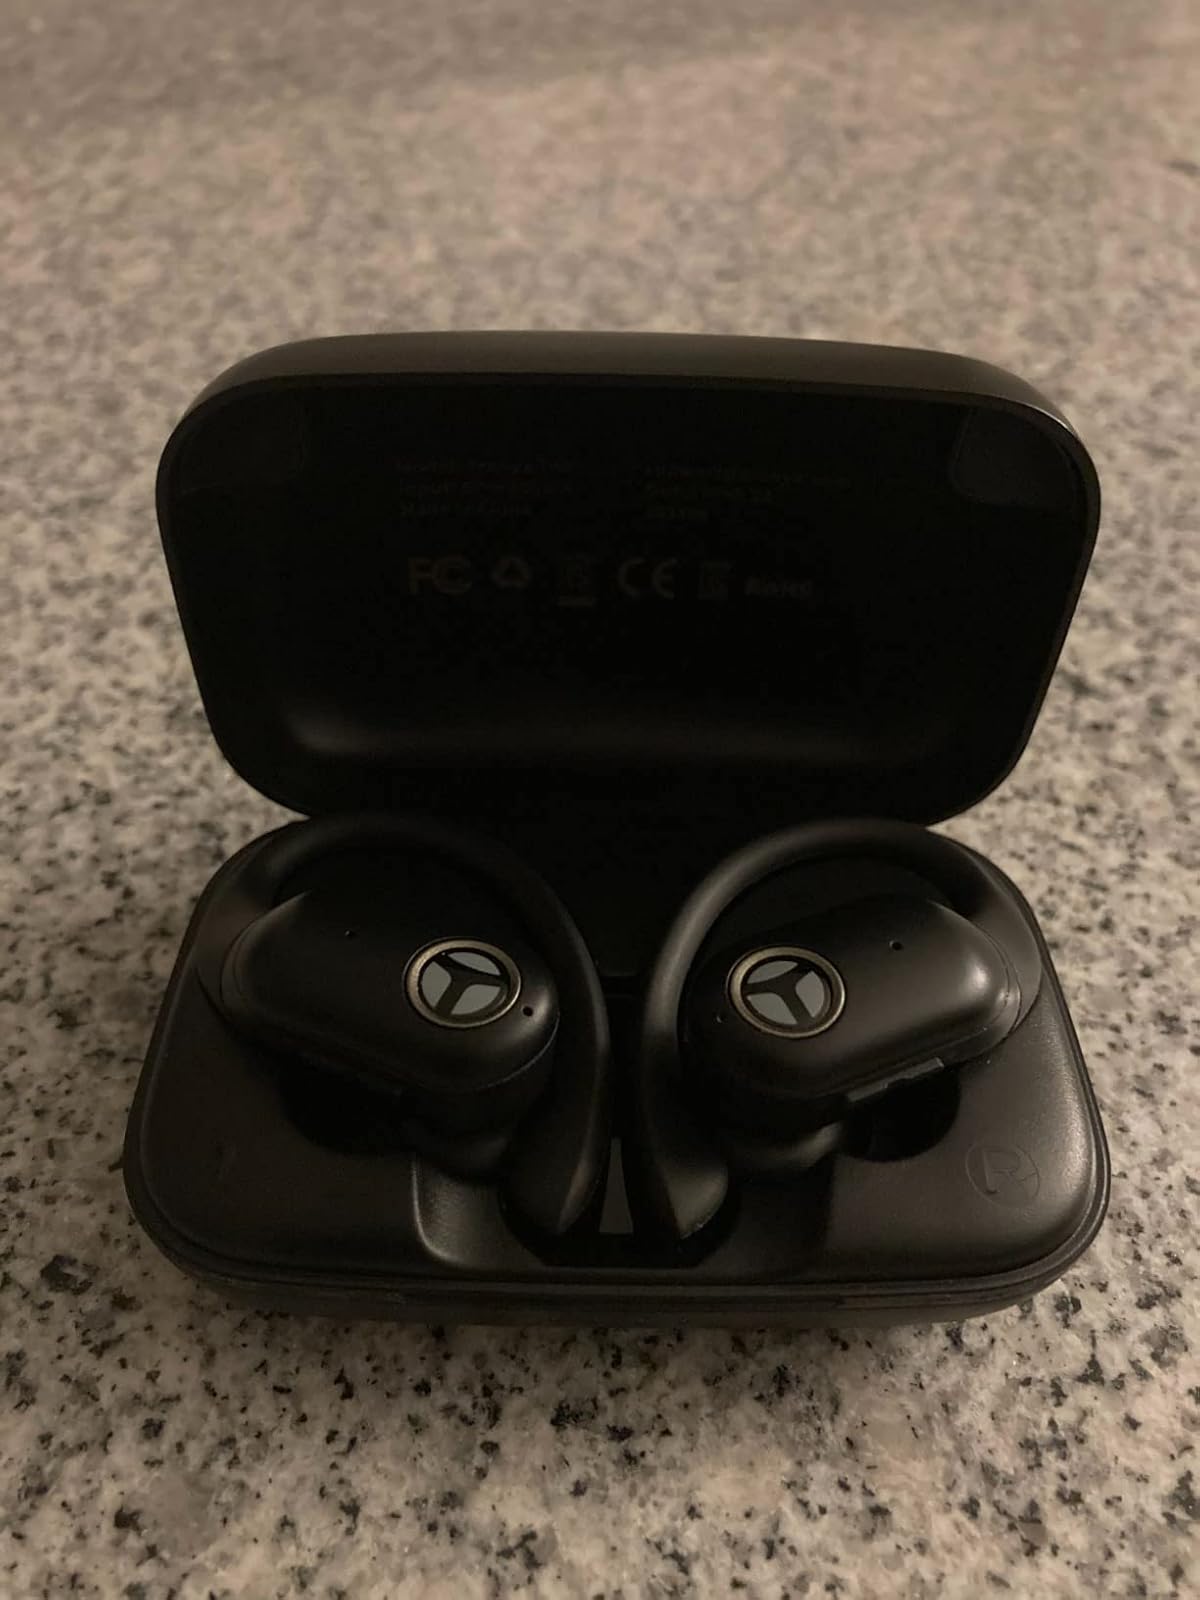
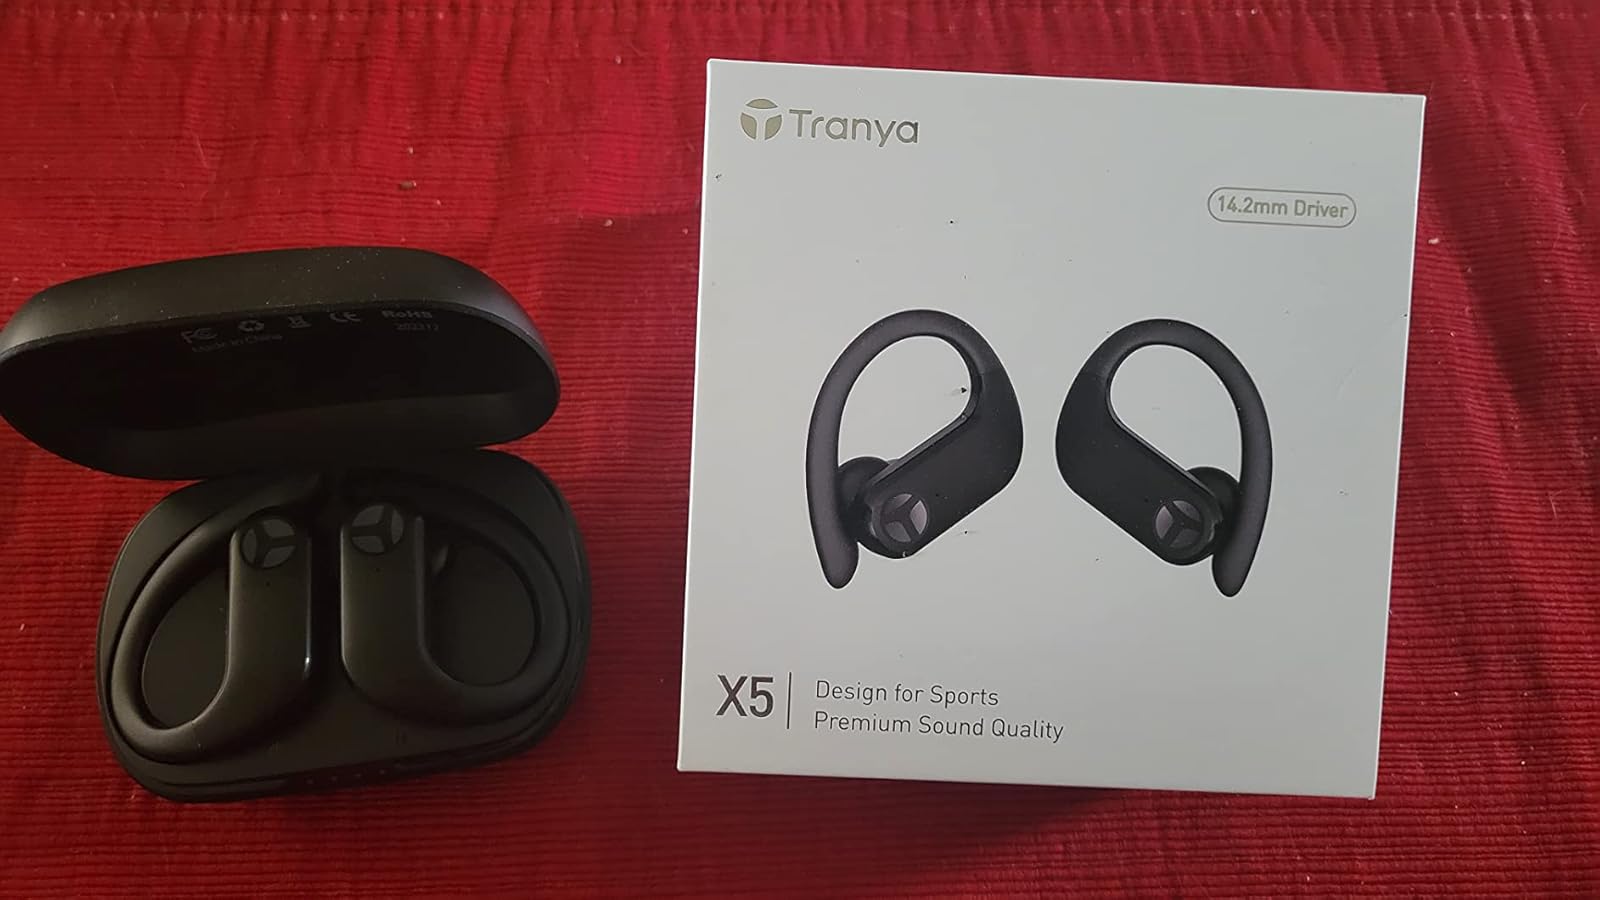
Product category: earbuds
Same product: no